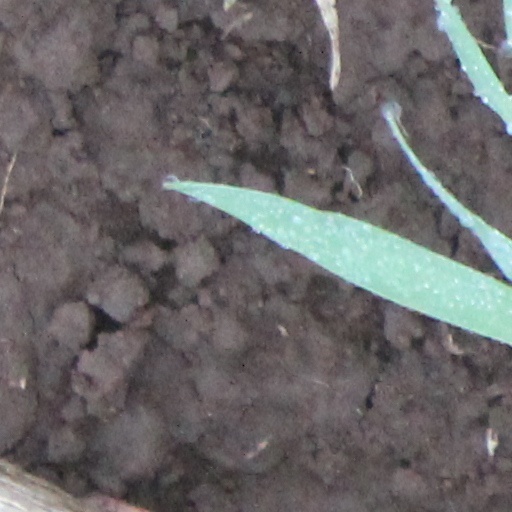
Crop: wheat